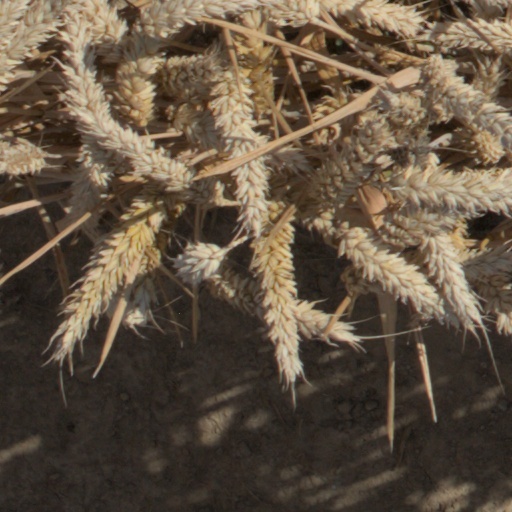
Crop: wheat